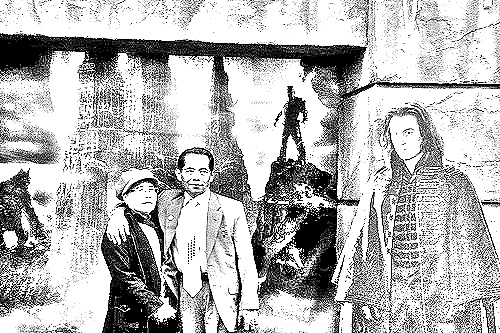
Portrait style: Sketch Portrait